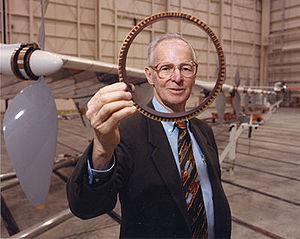
AeroVironment est une firme américaine basée en Californie spécialisée dans l'invention et la fabrication de véhicules, en particulier aériens. Fondée en 1971 par l'ingénieur aéronautique Paul McCready, elle s'est fait connaître par l'invention du Gossamer Condor, premier avion à propulsion humaine, dans les années 1970.
Paul B. MacCready, Jr., né le 25 septembre 1925 à New Haven, Connecticut, et mort le 28 août 2007 à Pasadena, est un ingénieur américain spécialisé dans l'aéronautique, fondateur en 1971 de la firme AeroVironment, qui construit aujourd'hui surtout des drones.